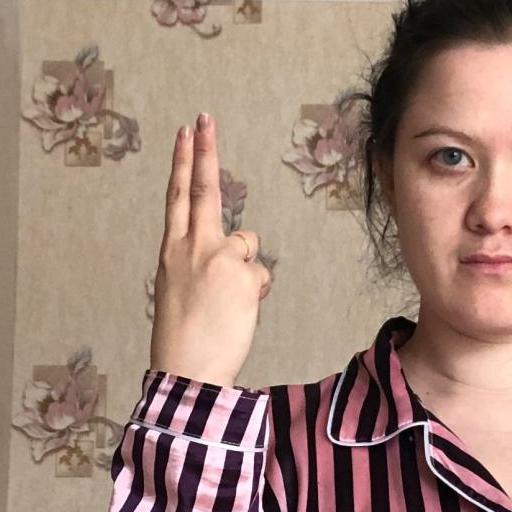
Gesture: two_up_inverted